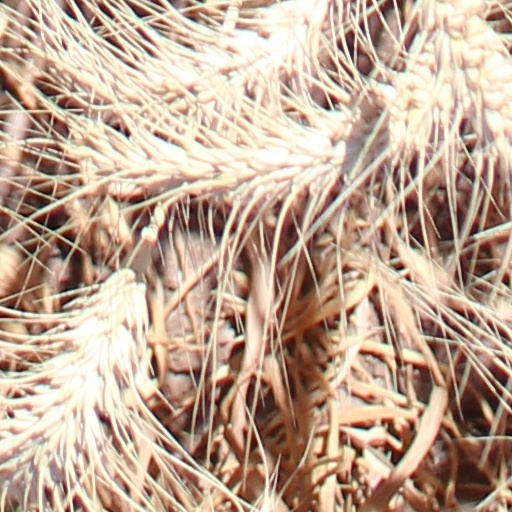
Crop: wheat